April Greiman

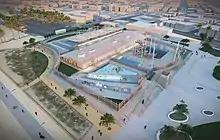
Greiman in collaboration with RoTo Architects on BBAC, an aquatic sports community center with "Made In Space's" project scope of public art, signage, and wayfinding.

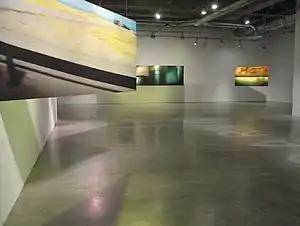
Exhibition view of Greiman's solo exhibition "Drive-by Shooting: April Greiman Digital Photography" at the Pasadena Museum of California Art, 2006.

Collections of the Cooper Hewitt Design Museum, Museum of Modern Art (MOMA), San Francisco Museum of Modern Art (SFMOMA), Los Angeles County Museum of Art (LACMA) and Centre Pompidou